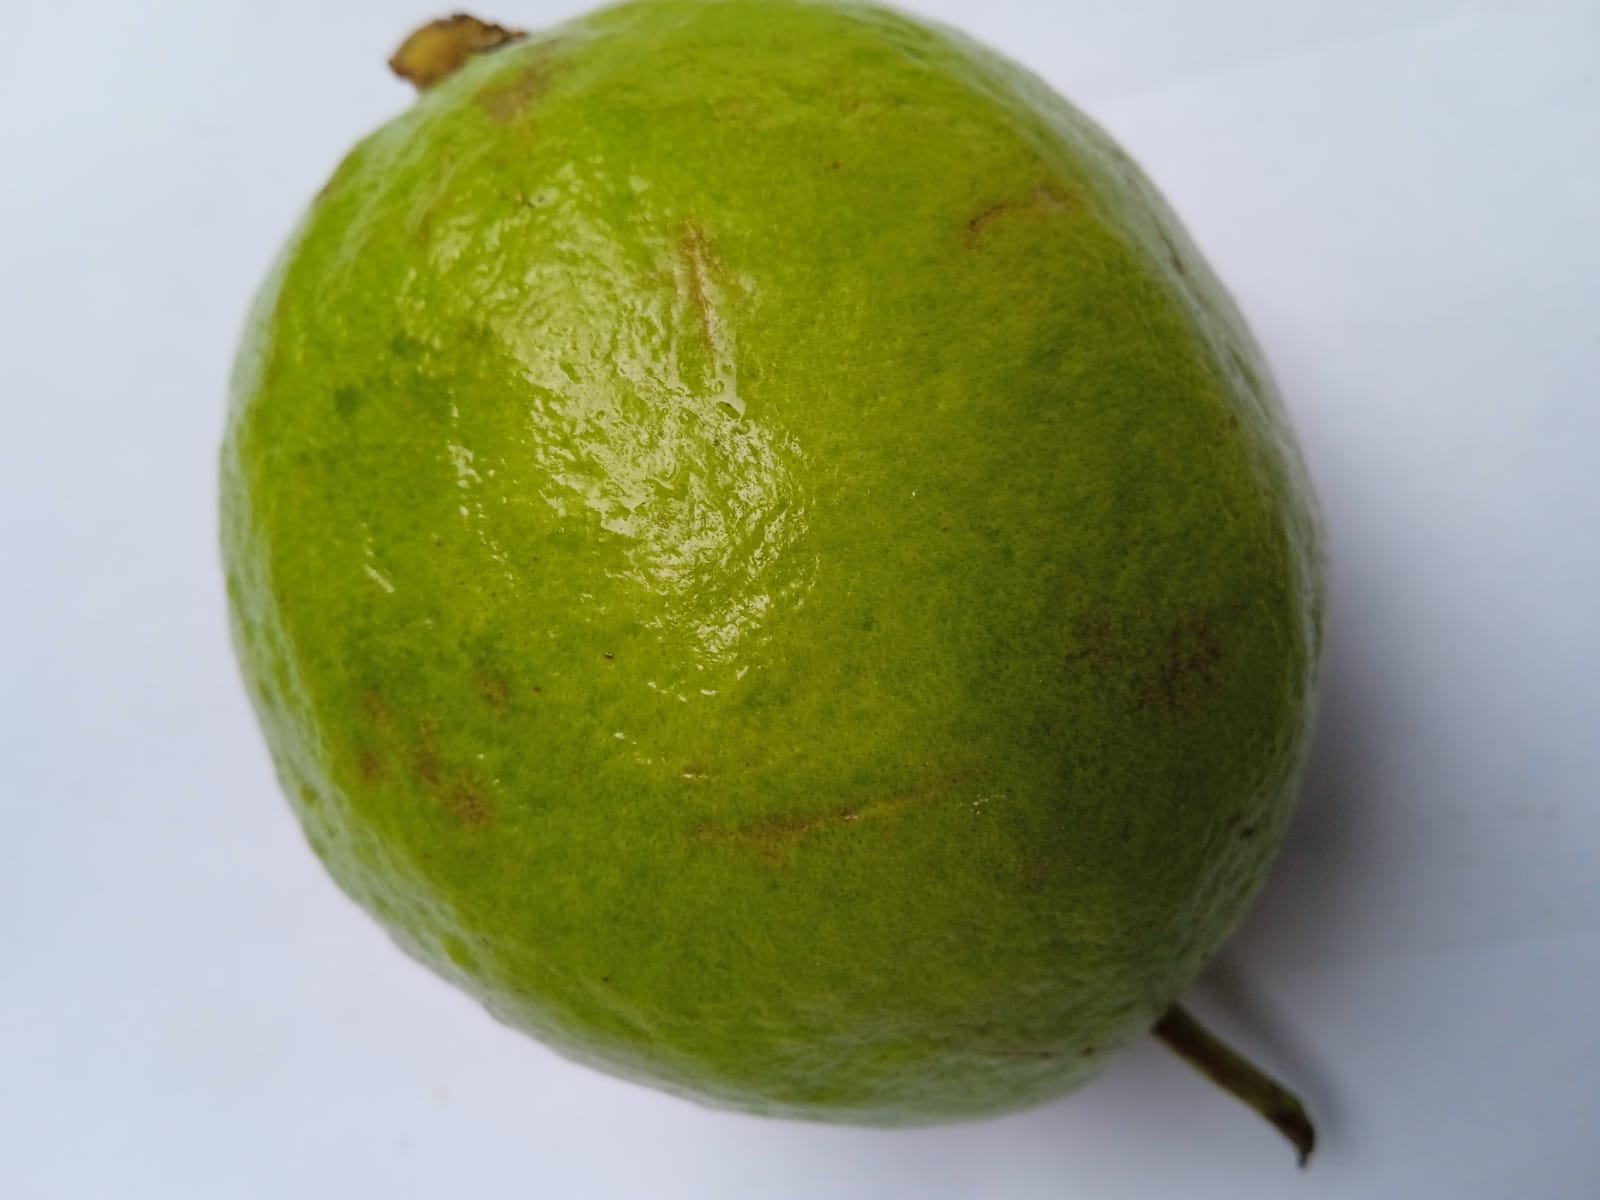
Fruit: guava
Condition: fresh